Bjarne Ness

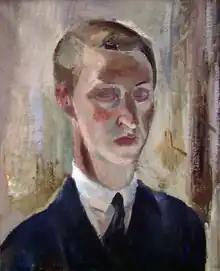
Self portrait

He was born in Trondheim, Norway to Bernhard Ness and Elise Konstanse Olsen. He was the eldest of six siblings. He received his first professional drawing lessons at the Norwegian Institute of Technology with Harald Krohg Stabell (1874-1963). In 1923 he attended the railway school in Hamar. In 1924 he became a student at the painting school of Axel Revold. In 1925 he exhibited at the Autumn Exhibition in Oslo. In 1927 he traveled to Paris, but he suffered from tuberculosis and died a month later, only 25 years old.